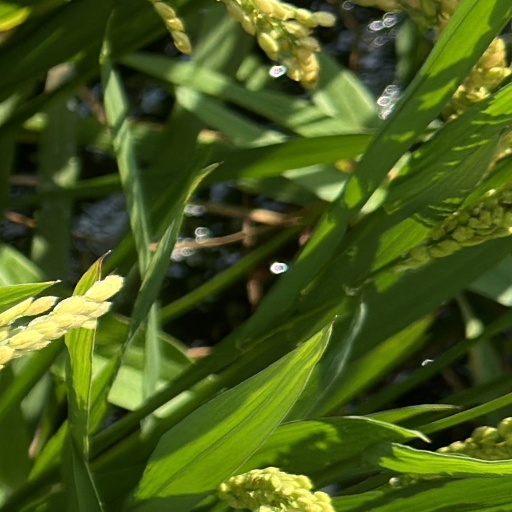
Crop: rice